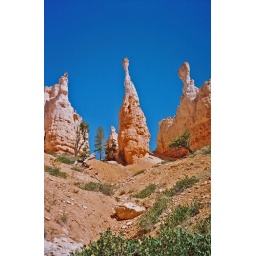
bryce canyon hoodoo in the sky